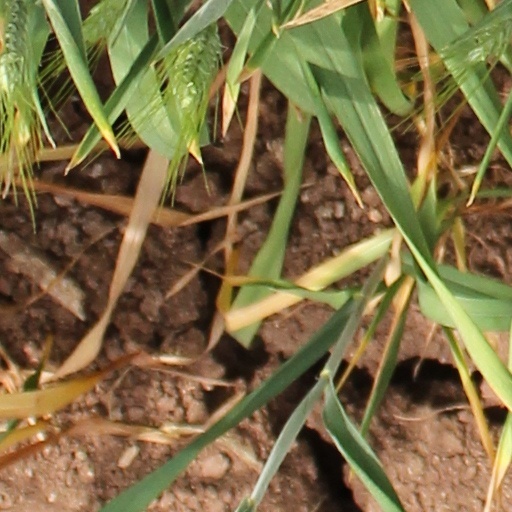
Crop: wheat